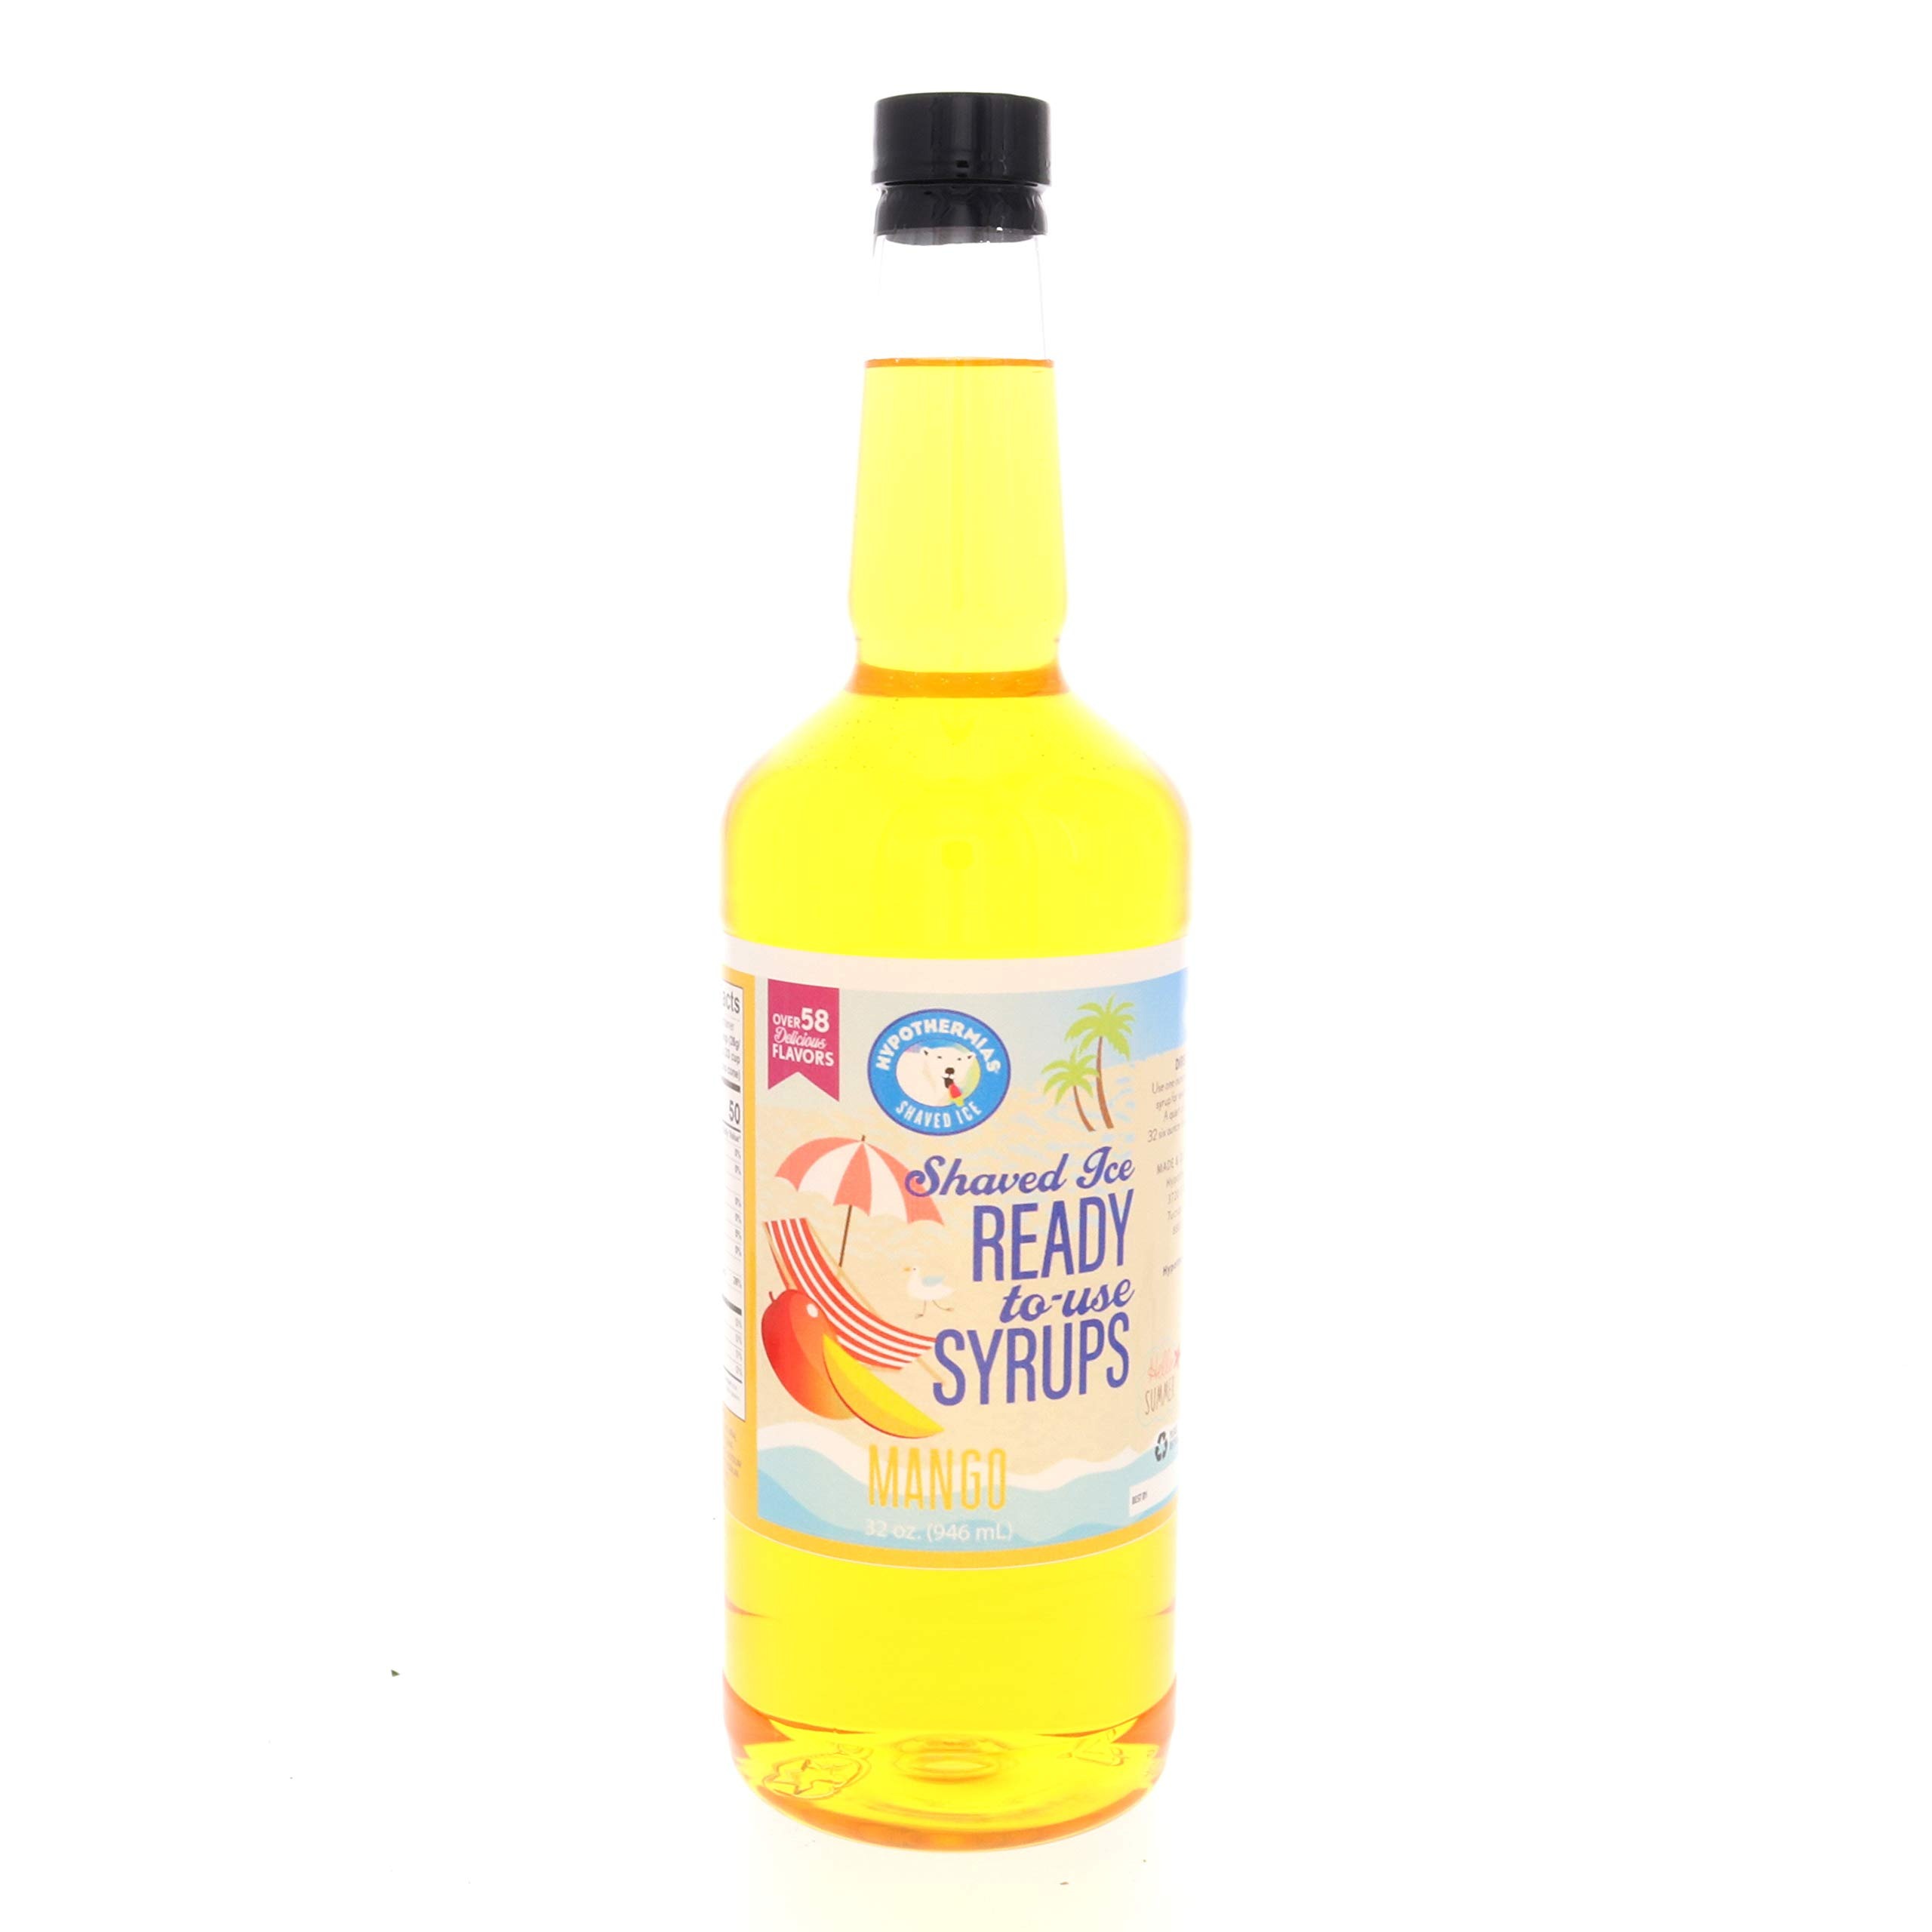
Item Name: Hypothermias Shaved Ice & Snow Cone Syrup - Quart (32 fl. oz) - Mango - Made with Non-GMO 100% Pure Cane Sugar, No Corn Syrup - BPA-Free Recyclable Plastic Bottle
Bullet Point 1: Quart of delicious Malngo flavored syrup; 32 fluid ounces ready to use syrup for your snow cone machine, pour directly over ice or into beverage
Bullet Point 2: Gourmet shaved ice and snow cone syrup; crafted in small batches using only the best ingredients, such as non-GMO 100% pure cane sugar and no corn syrup
Bullet Point 3: Eco-friendly; our drink flavoring syrup comes in a recyclable, BPA-free plastic bottle
Bullet Point 4: A flavor syrup for so much more than Hawaiian 🍧 snocones; use as coffee syrup, soda flavoring, slushie and ice pop, raspado, piragua, baked goods, smoothie, cocktail syrup, water flavor
Bullet Point 5: Excellence in every sip; superior flavoring syrup made in Tucson, Arizona, USA, a UNESCO Creative City of Gastronomy, by a family-owned small business
Bullet Point 6: Caffeine Free
Product Description: Hypothermias Mango Ready-to-Use Quart of Shaved Ice and Snow Cone Syrup is your go-to solution for creating delicious frozen treats at home or for your business. This quart-sized bottle contains approximately 32 fluid ounces of premium shaved ice syrup, meticulously crafted to deliver exceptional flavor with every pour. Crafted with precision and care, our premium syrup is formulated to upgrade your snowcone and shaved ice to gourmet levels. Made from non-GMO, 100% pure cane sugar and reverse osmosis water, our snow cone flavors syrup boasts a rich taste profile with absolutely no corn syrup. Made from only quality ingredients, you can trust that you're getting the best snow cone and shaved ice syrup every time. Each bottle is designed for convenient use, requiring no mixing or diluting. Simply pour over freshly shaved ice and enjoy the burst of sweetness in every bite. The quart-sized bottle ensures you have plenty on hand to satisfy your cravings or serve a crowd. But the versatility of our flavored syrup doesn't stop there. Explore endless culinary possibilities by incorporating it into baked goods, smoothies, cocktails, mocktails, slushees, or use it to flavor your water or soda. With robust flavor characteristics and smooth consistency, our snowcone syrup flavors add a delicious touch to any recipe or beverage. For optimal freshness, store the syrup in a cool, dry place away from direct sunlight. With proper care, our flavoring syrup will maintain its quality and taste for an extended period of up to a year. The expiration date is clearly printed on the bottle. Experience the ultimate indulgence in frozen treats with Hypothermias Ready-to-Use Quart of Shaved Ice and Snow Cone Syrup. Upgrade your culinary creations with our premium syrup today.
Value: 32.0
Unit: Fl Oz

Price: 17.96